Armenia in the Eurovision Song Contest 2013

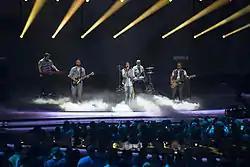
Dorians during a rehearsal before the second semi-final

Dorians took part in technical rehearsals on 9 and 11 May, followed by dress rehearsals on 15 and 16 May. This included the jury show on 15 May where the professional juries of each country watched and voted on the competing entries.